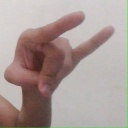
अक्षर: च